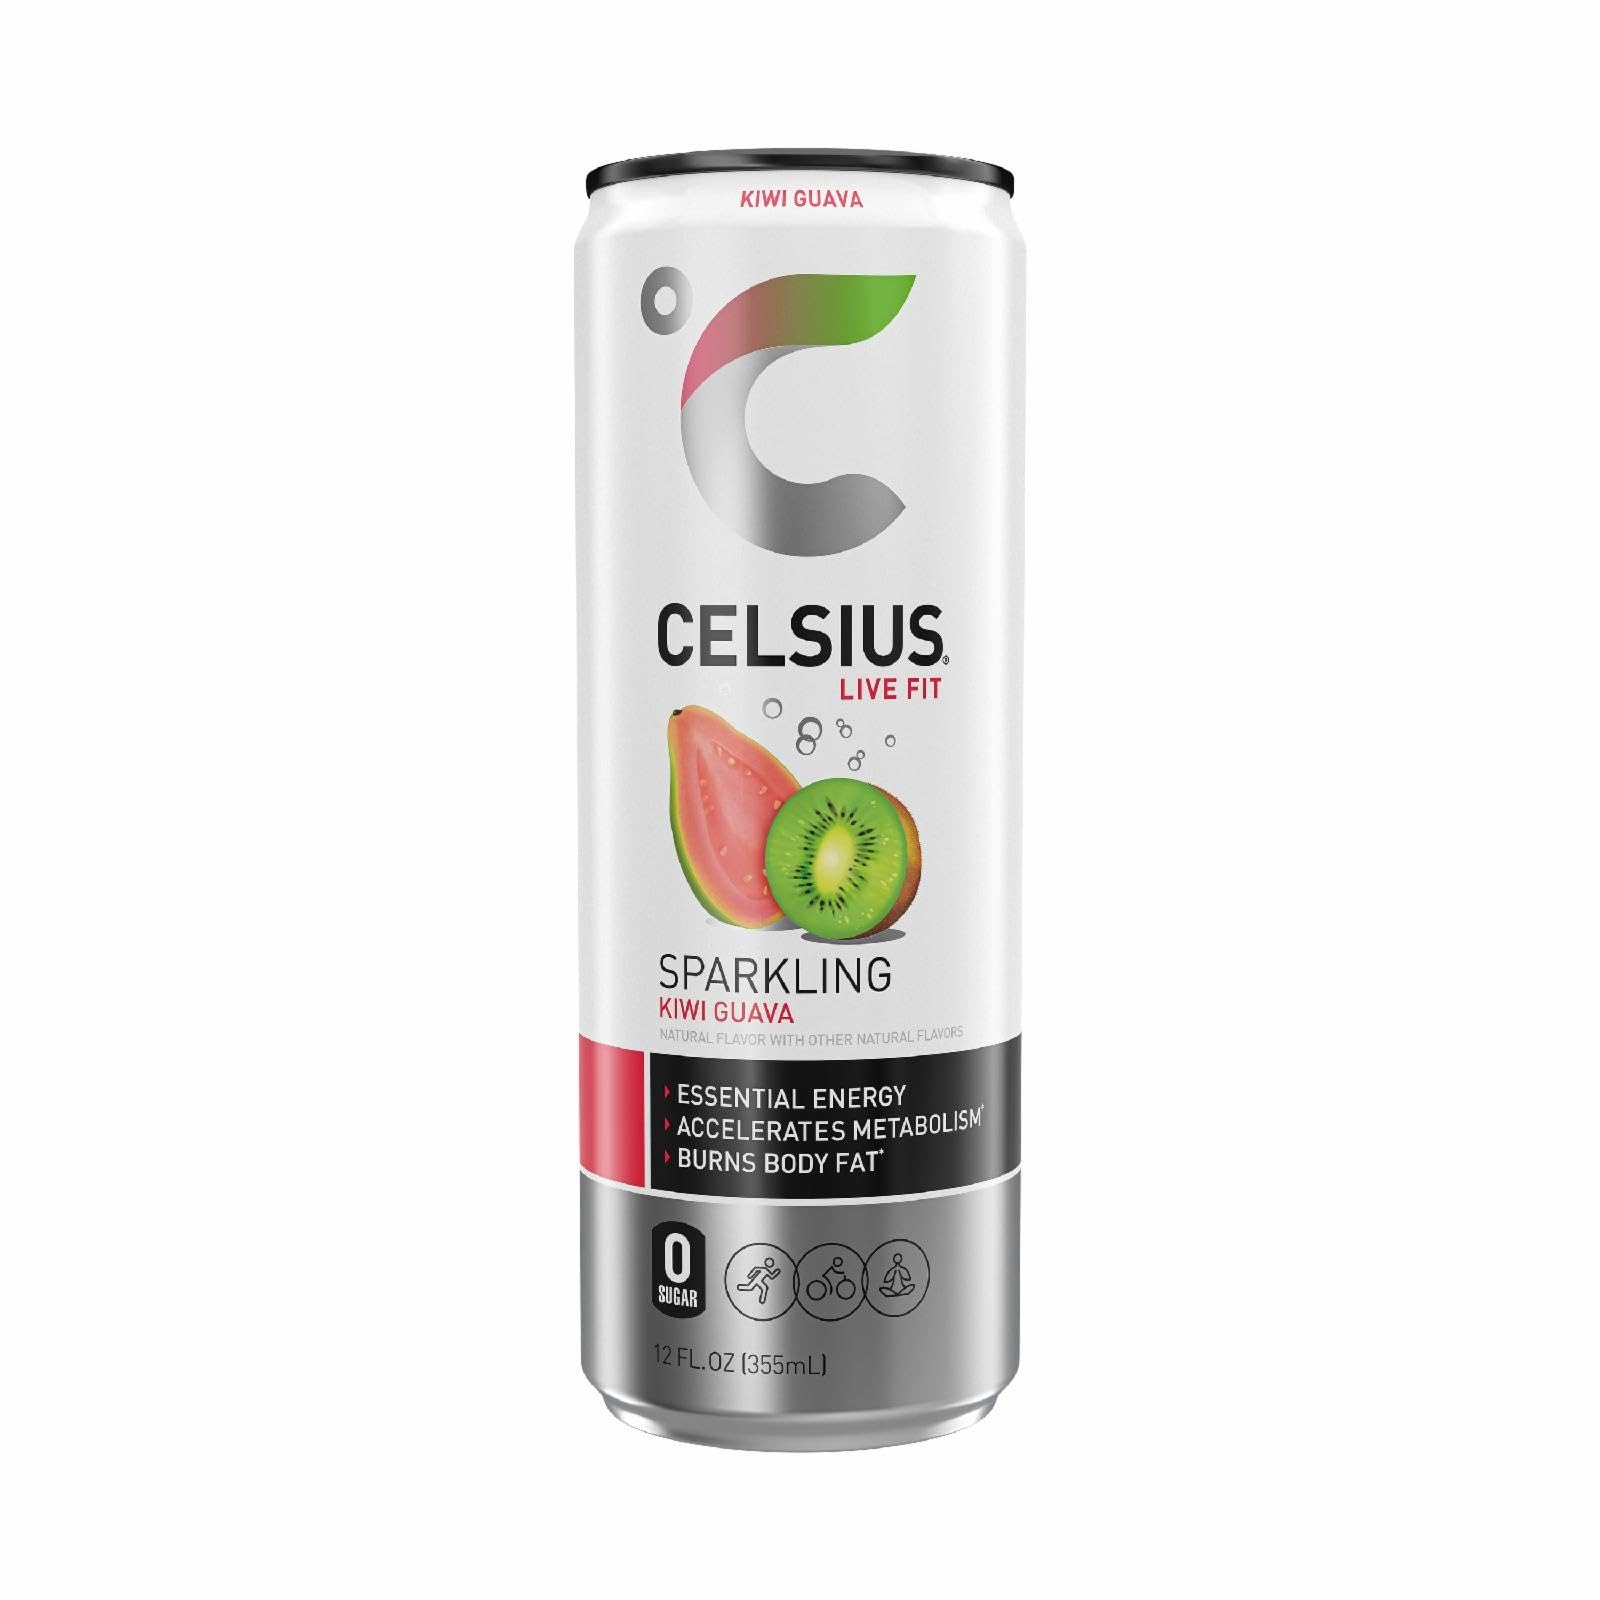
Item Name: CELSIUS Sparkling Kiwi Guava, Functional Essential Energy Drink, 12 Fl Oz
Bullet Point: Celsius Sparkling Drink, Kiwi Guava, 12 fl oz
Value: 12.0
Unit: Fl Oz

Price: 2.39